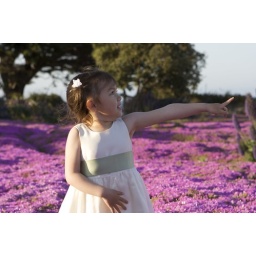
Abigail in a field of flowers in Pacific Grove by Monterey Bay